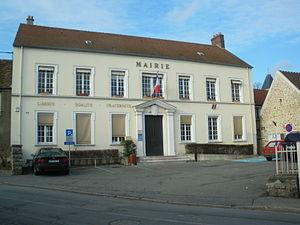
Ancienne Mairie de Breuillet, Essonne, France
Breuillet est une commune française située à trente-cinq kilomètres au sud-ouest de Paris dans le département de l'Essonne en région Île-de-France.